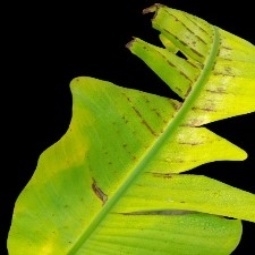
Label: Sulphur